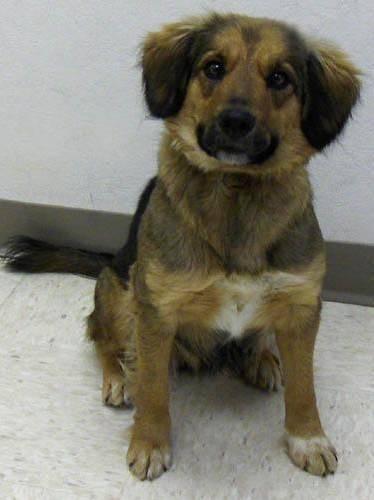
dog